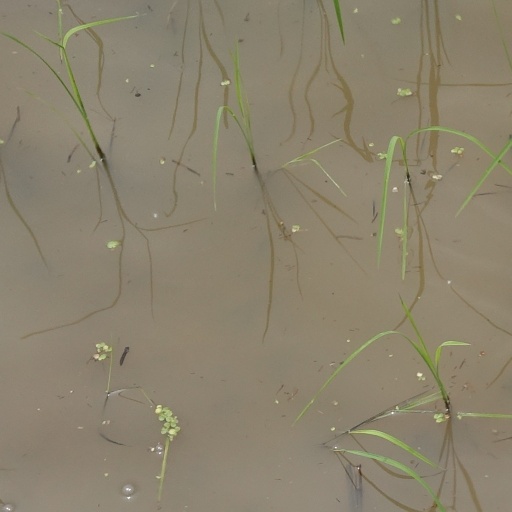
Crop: rice